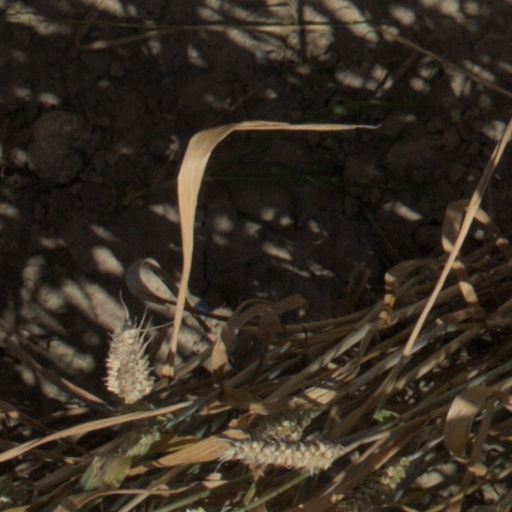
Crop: wheat